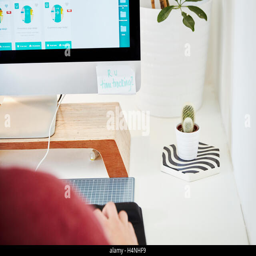
a workstation in office , computer screen .